World Series

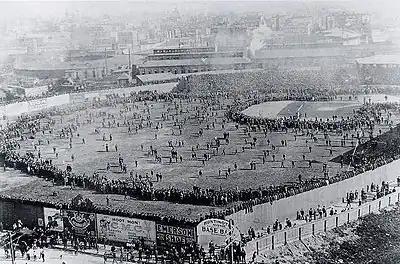
An overflow crowd at the Huntington Avenue Grounds in Boston prior to Game 3 of the 1903 World Series

After two years of bitter competition and player raiding, the National and American Leagues made peace and, as part of the accord, several pairs of teams squared off for interleague exhibition games following the 1903 season. These series were arranged by the participating clubs, as the 1880s World's Series matches had been. One of them, a best-of-nine affair matching that year's pennant winners – the Pittsburgh Pirates of the NL and Boston Americans (later known as the Red Sox) of the AL – has come to be regarded as the 1903 World Series. It had been arranged well in advance by the two club owners, as both teams were league leaders by large margins.